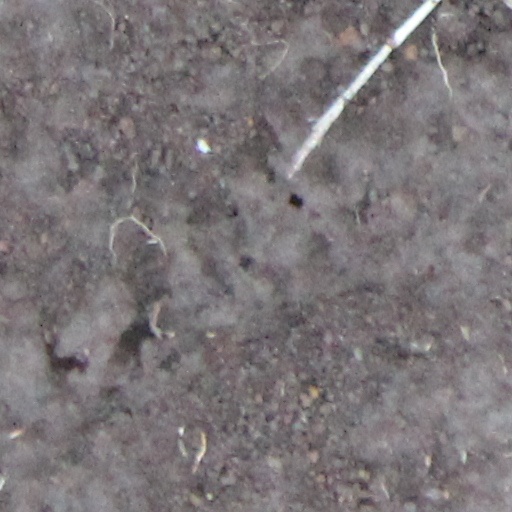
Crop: wheat